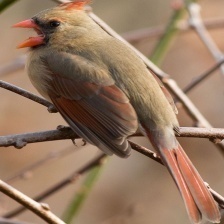
Species: NORTHERN CARDINAL
Scientific name: CARDINALIS CARDINALIS